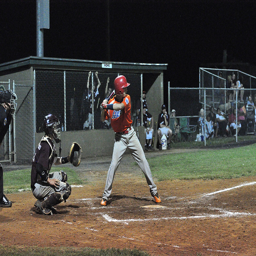
A baseball player taking a turn at bat.
The player in a helmet is preparing hit a pitch.
Youths play baseball during a game while fans watch
A batter, catcher and umpire during a baseball game.
A baseball player winds up to hit a pitch.